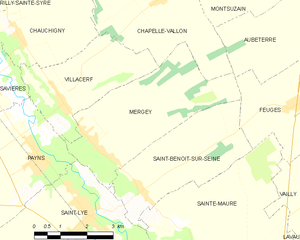
Carte des communes françaises: Mergey